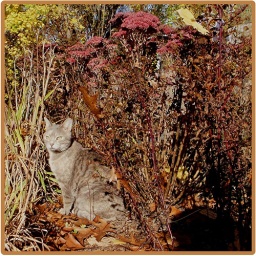
Just happened across this cat sitting in the sun in someone's garden !